Nadia Petrova

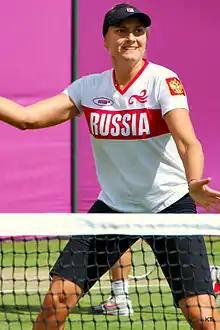
Petrova at the 2012 Summer Olympics

Petrova began the 2012 season playing doubles at the Sydney International. Seeded fourth with her partner, Maria Kirilenko, they lost in the semifinals to second seeds Liezel Huber/Lisa Raymond. Seeded 29th at the Australian Open, she defeated qualifier Andrea Hlaváčková in the first round. Petrova lost in the second round to Sara Errani. In doubles, she and Kirilenko retired from their third-round match between Irina-Camelia Begu/Monica Niculescu.